Kim Chuan Depot

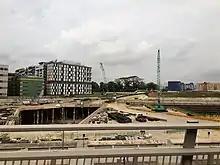
Construction site of the extension.

On 29 October 2015, LTA announced the extension of Kim Chuan depot in tandem with the Circle line stage 6 extension. The extension called for the depot to be expanded underground to almost double its land area and stabling capacity from 70 to 133 trains. The integrated depot will also house 550 buses on the plot of land above the underground train depot.